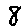
Label: 8